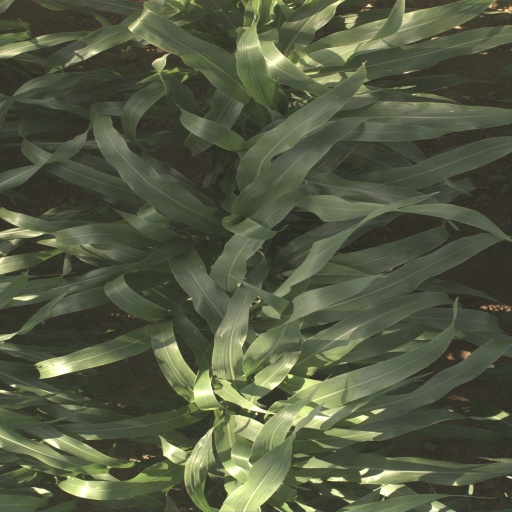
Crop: sorghum